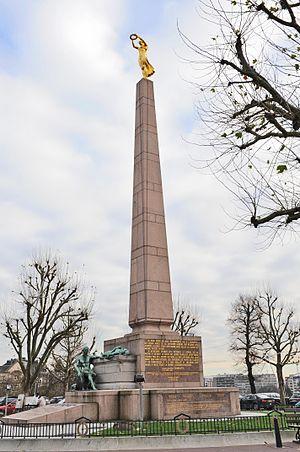
Le Monument du souvenir, communément appelé Gëlle Fra, est un monument situé dans la ville de Luxembourg, dédié au souvenir des soldats luxembourgeois tombés durant les batailles des deux Guerres mondiales et de la guerre de Corée.